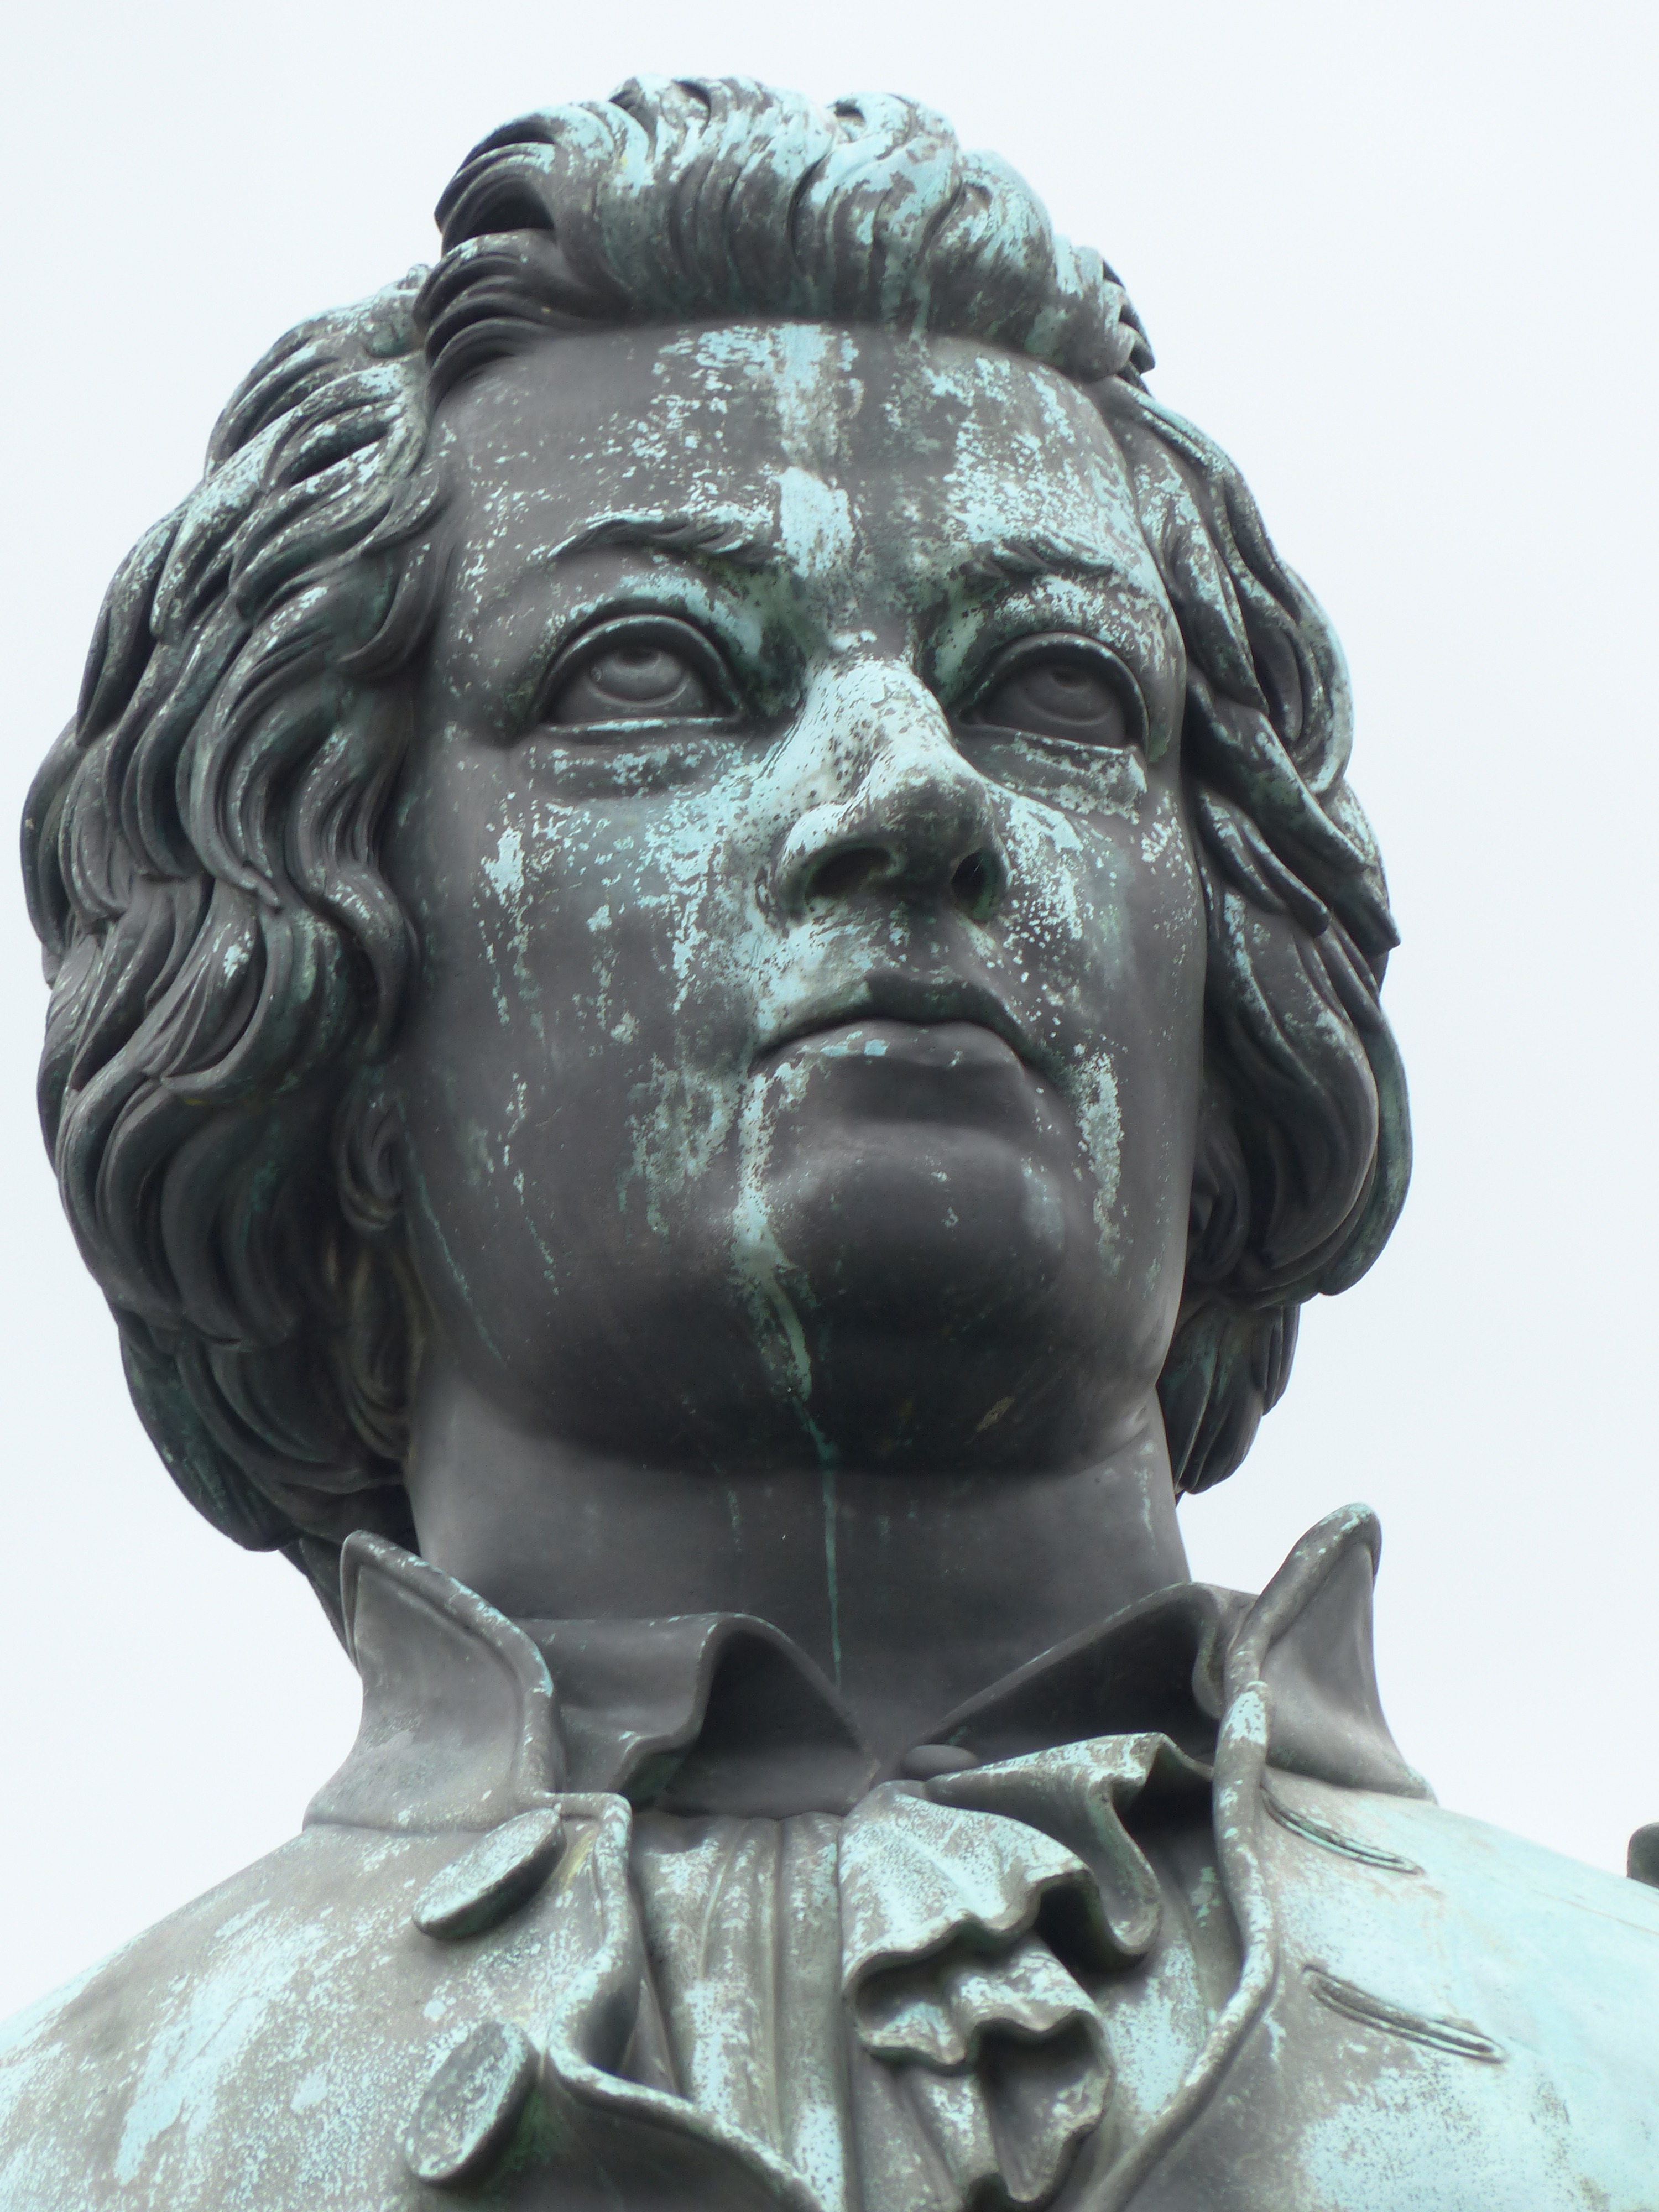
monument, statue, austria, old town, sculpture, art, head, carving, mozart, salzburg, bronze statue, mozart memorial, stone carving, nonbuilding structure, classical sculpture, mozart square